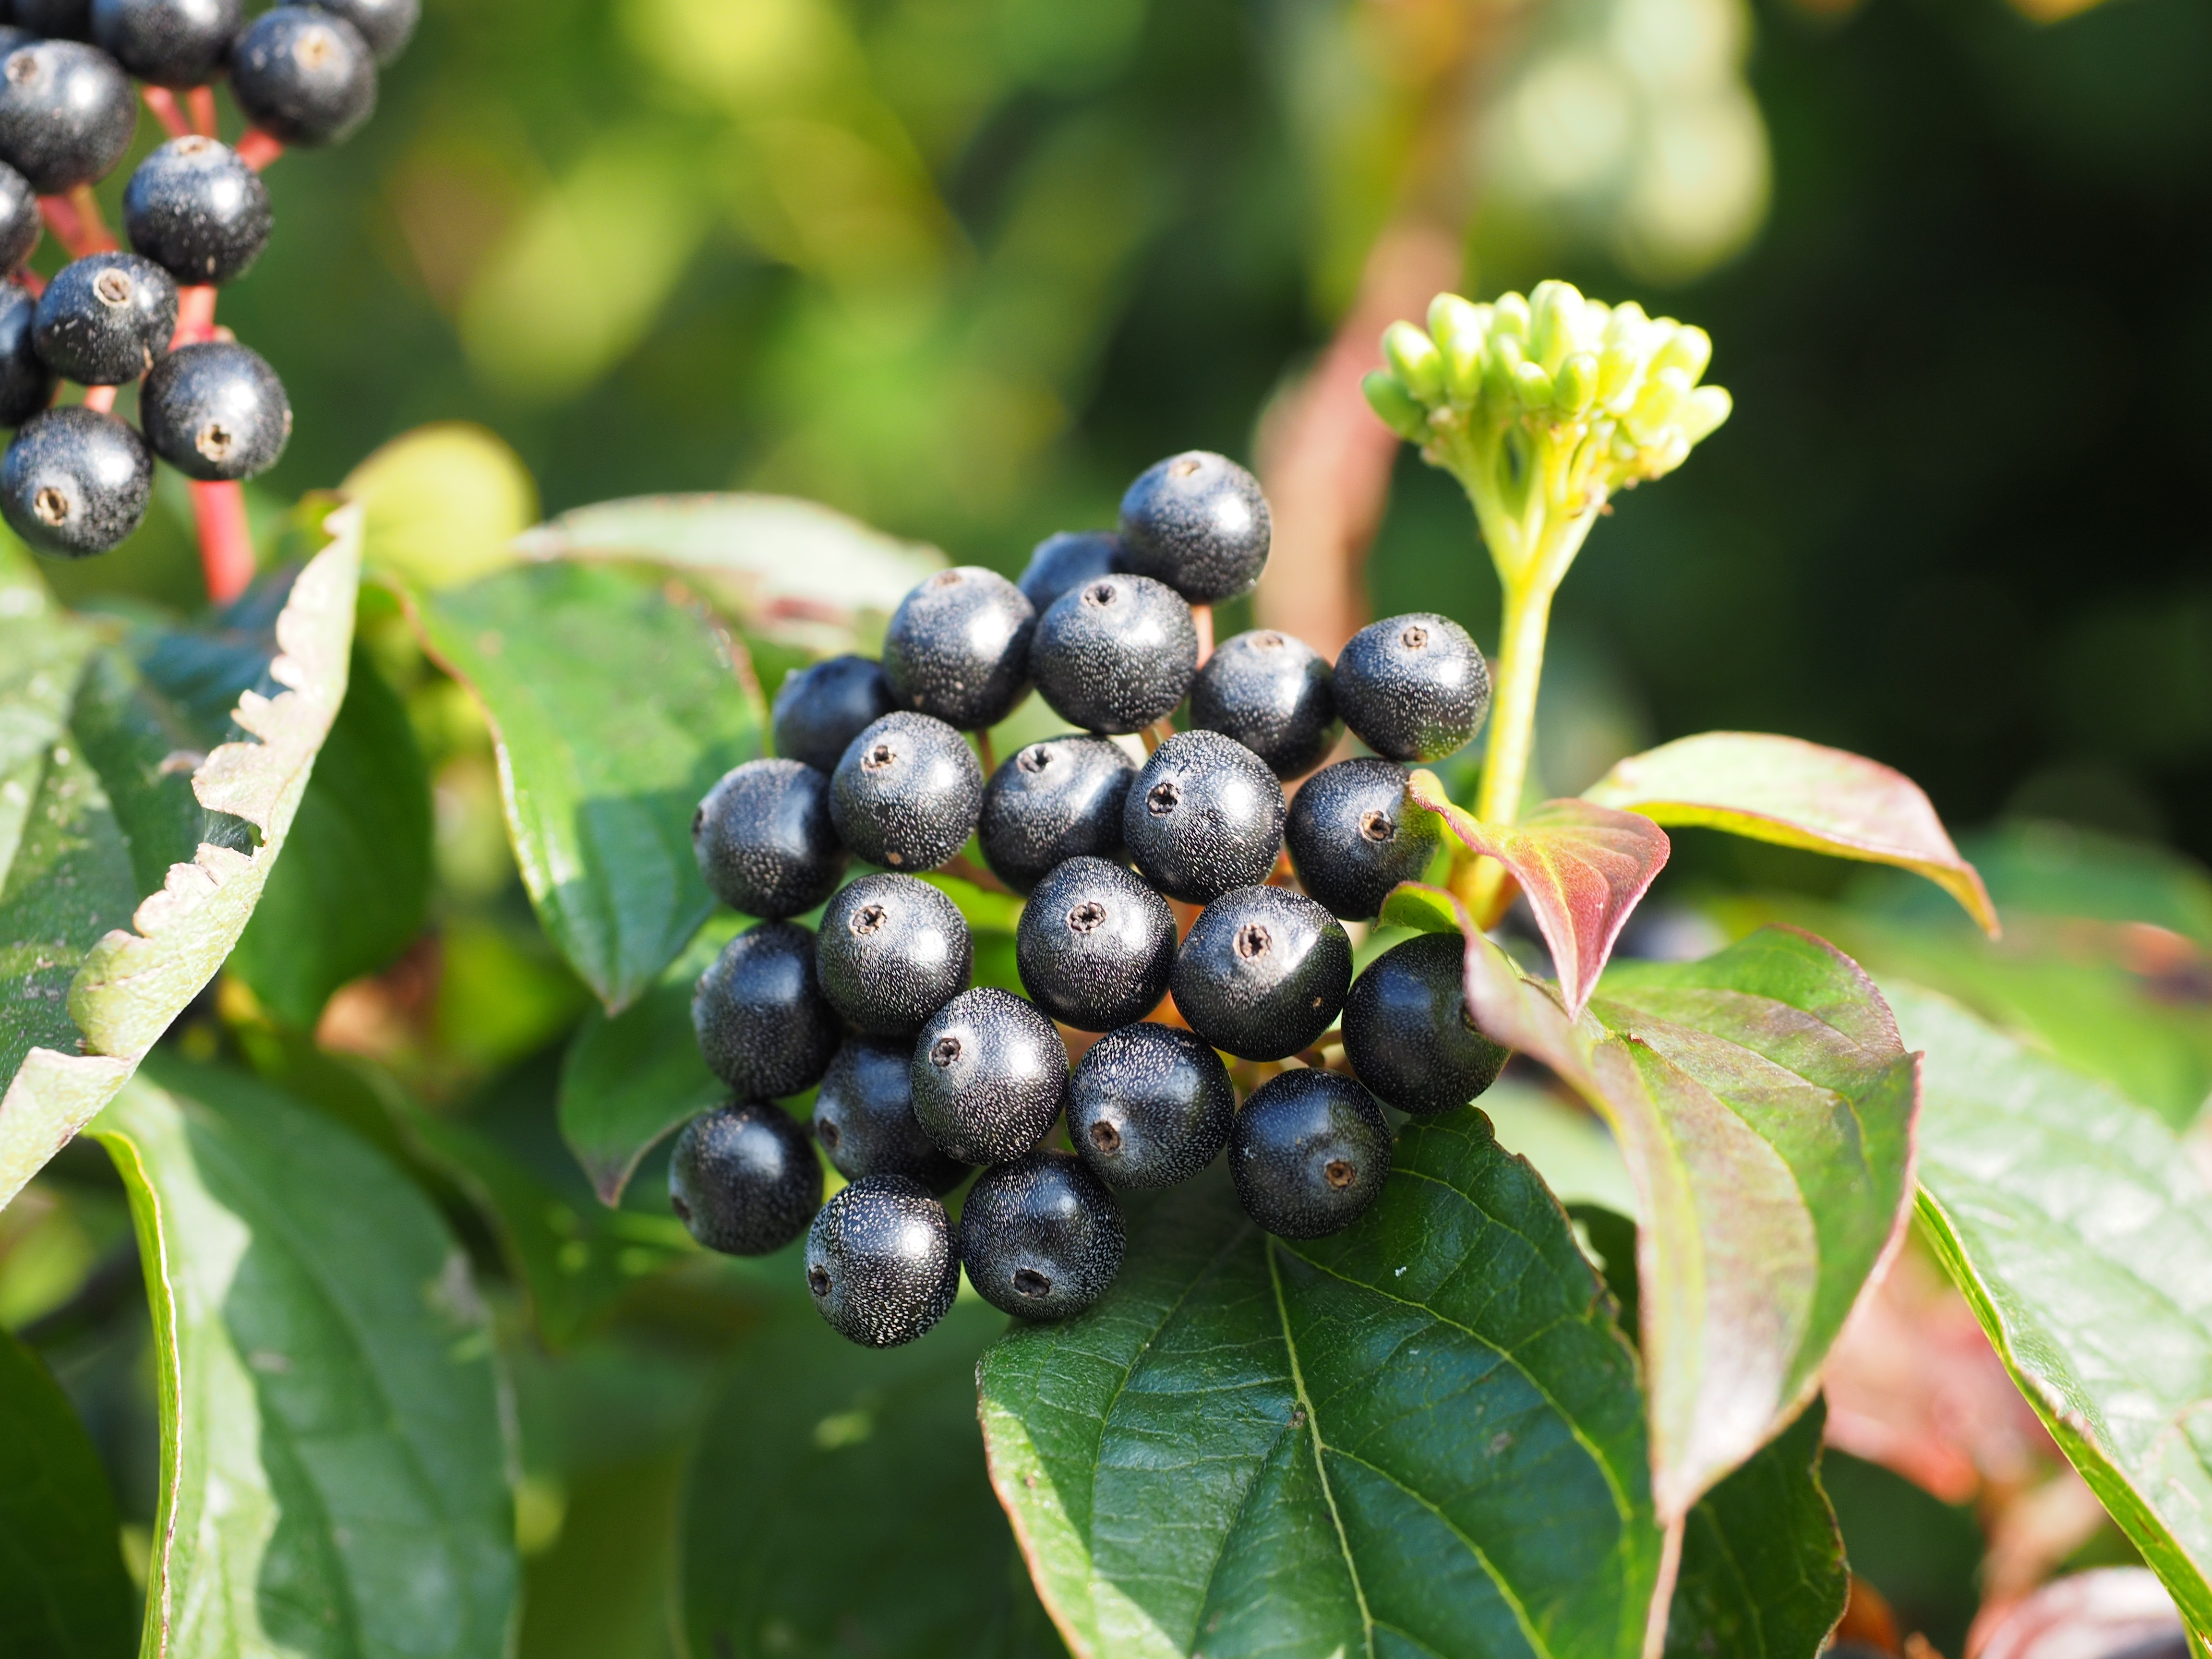
branch, plant, fruit, berry, flower, bush, food, produce, evergreen, black, flora, blackberry, berries, shrub, toxic, fruits, dogwood, ornamental, cornus, macro photography, ornamental plant, flowering plant, poisonous plant, chokecherry, bilberry, huckleberry, damson, chokeberry, cornus sanguinea, common dogwood, land plant, dewberry, dogwood greenhouse, cornaceae, red dogwood, red beinholz, dog berry, red hornstrauch, horn shrub